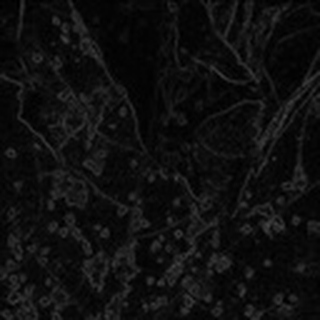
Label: cotton_bacterial_blight